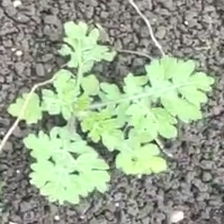
Weed species: Gajar_gavat_(Parthenium hysterophorus)